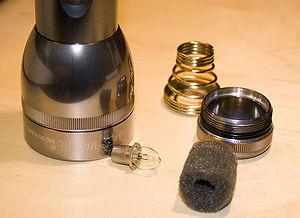
La Maglite est une lampe torche fabriquée par l’entreprise Mag Instrument créée par Anthony Maglica et établie à Ontario en Californie depuis 1978.